Hans-Georg Moldenhauer

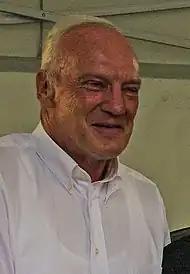
Moldenhauer in 2013

Hans-Georg Moldenhauer (born 25 November 1941) is a German former football goalkeeper, playing for 1. FC Magdeburg and its predecessors. After his career he became a sports functionary in East Germany football and later in the unified Germany.